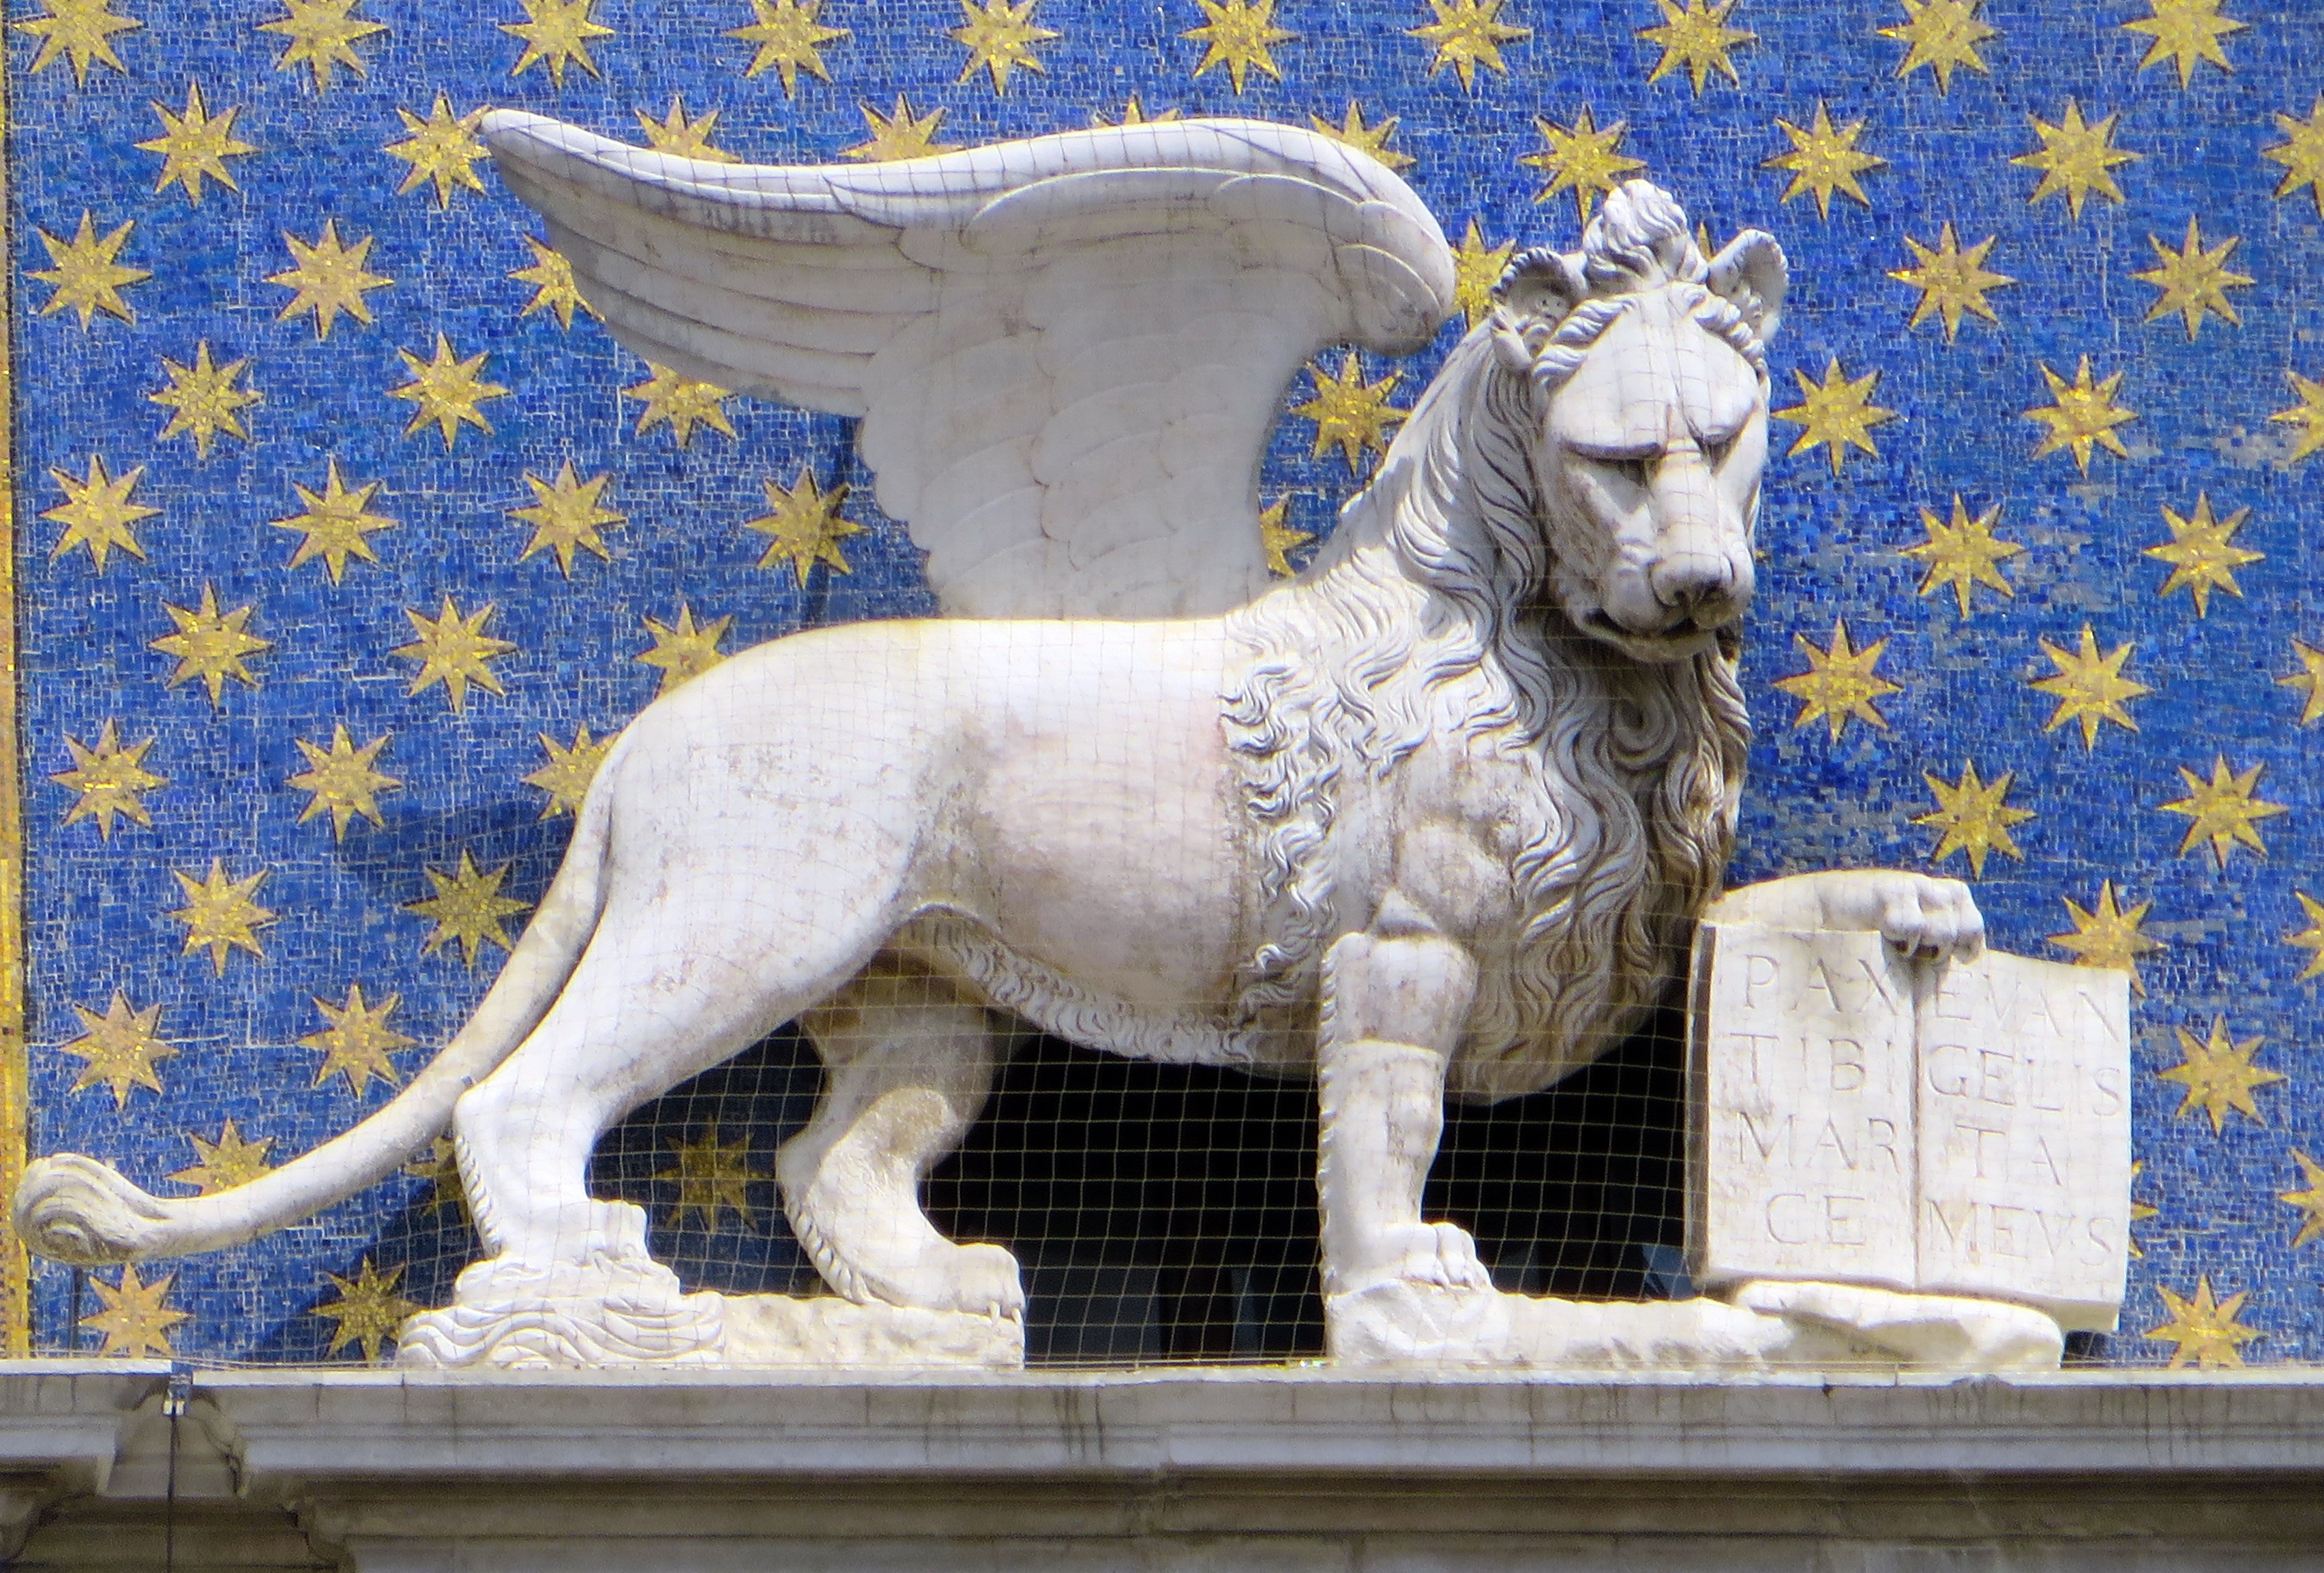
monument, statue, italy, venice, lion, emblem, sculpture, art, carving, mythology, stone carving, ancient history, saint marc